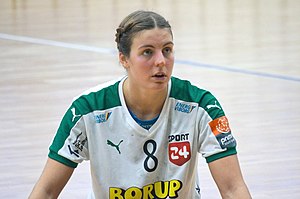
Carin Strömberg
Carin Strömberg er en svensk håndboldspiller, der spiller for Viborg HK. Hun kom til klubben i 2016. Hun har tidligere spillet for Skuru IK i hjemlandet.